Luis Buñuel

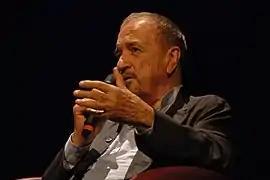
"When today I amuse myself by making useless calculations, I realize that Buñuel and I shared more than two thousand meals together and that on more than fifteen hundred occasions he knocked on my door, notes in hand, ready to begin work. I'm not even counting the walks, the drinks, the films we watched together, the film festivals." – Jean-Claude Carrière on his long-term collaboration with Buñuel.

As much as he welcomed steady employment in the Mexican film industry, Buñuel was quick to seize opportunities to re-emerge onto the international film scene and to engage with themes that were not necessarily focused on Mexican preoccupations. His first chance came in 1954, when Dancigers partnered with Henry F. Ehrlich, of United Artists, to co-produce a film version of Daniel Defoe's "Robinson Crusoe", using a script developed by the Canadian writer Hugo Butler. The film was produced by George Pepper, the former executive secretary of the Hollywood Democratic Committee. Both Butler and Pepper were emigres from Hollywood who had run afoul of authorities seeking out communists. The result, "Adventures of Robinson Crusoe", was Buñuel's first color film. Buñuel was given much more time than usual for the filming (three months), which was accomplished on location in Manzanillo, a Pacific seaport with a lush jungle interior, and was shot simultaneously in English and Spanish. When the film was released in the United States, its young star Dan O'Herlihy used his own money to fund a Los Angeles run for the film and gave free admission to all members of the Screen Actors Guild, who in turn rewarded the little-known actor with his only Oscar nomination.